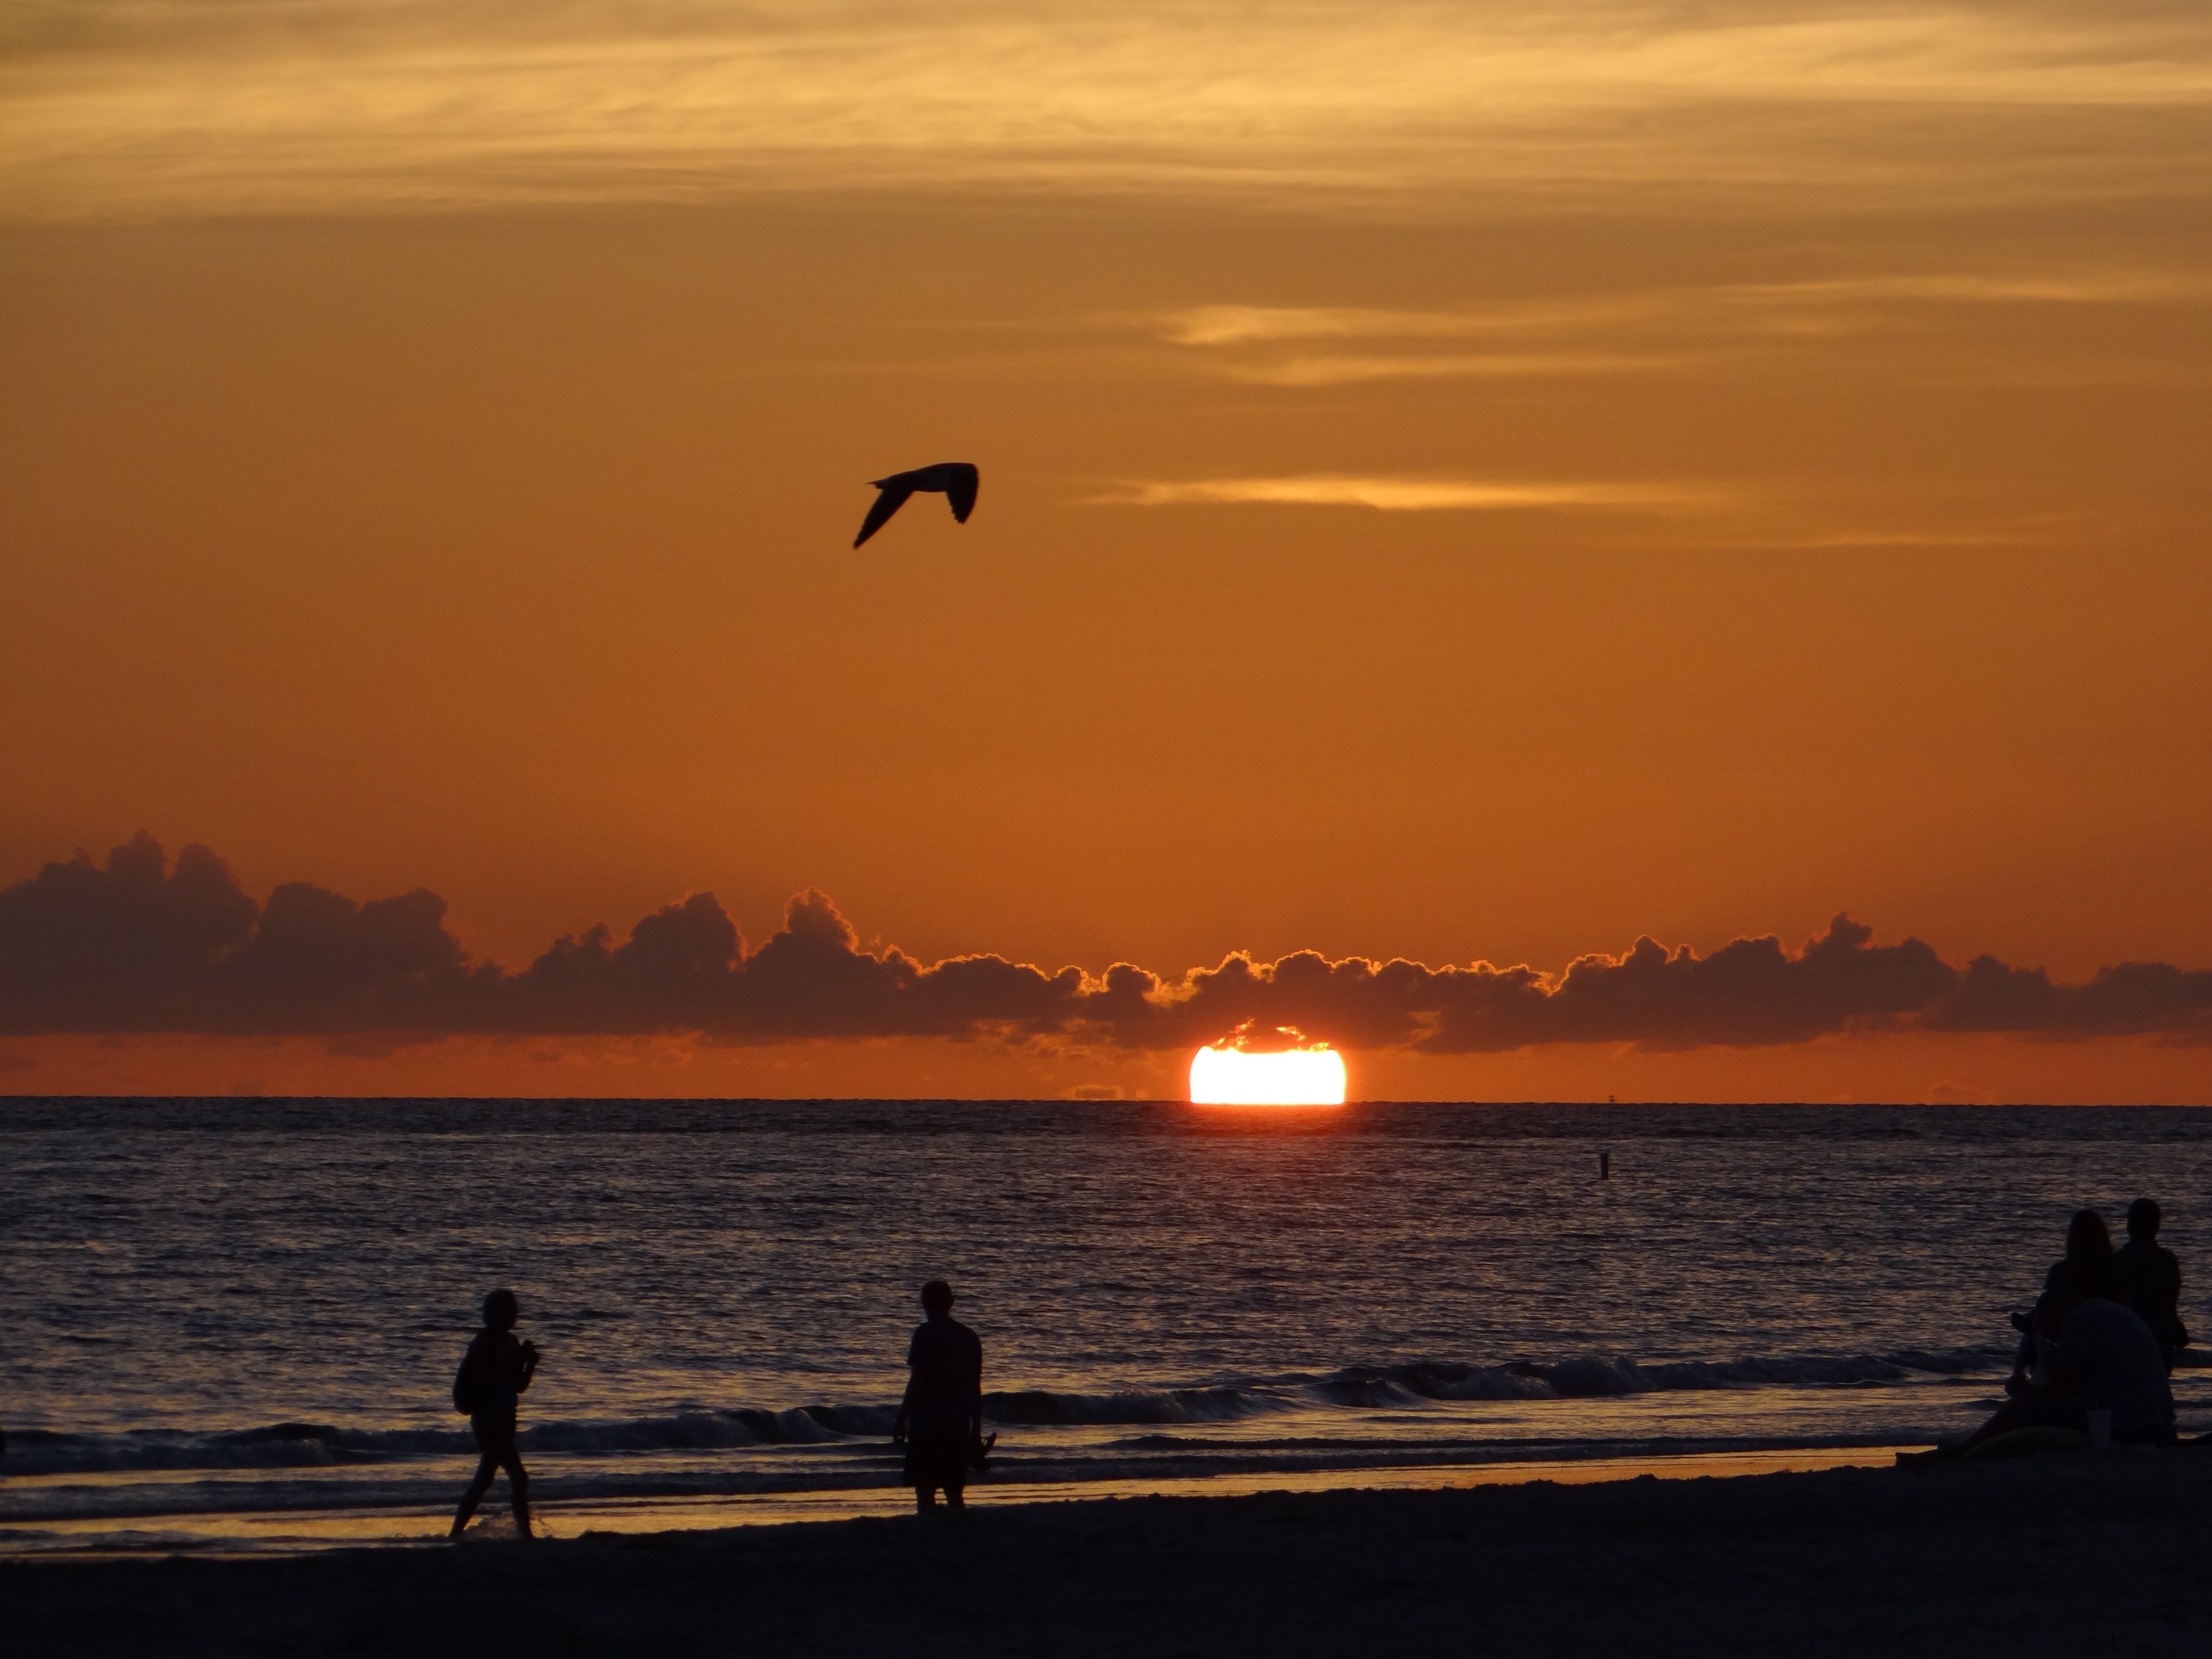
beach, sea, coast, ocean, horizon, silhouette, sun, sunrise, sunset, morning, shore, wave, dawn, seagull, dusk, evening, bay, romantic, glow, body of water, florida, afterglow, evening sky